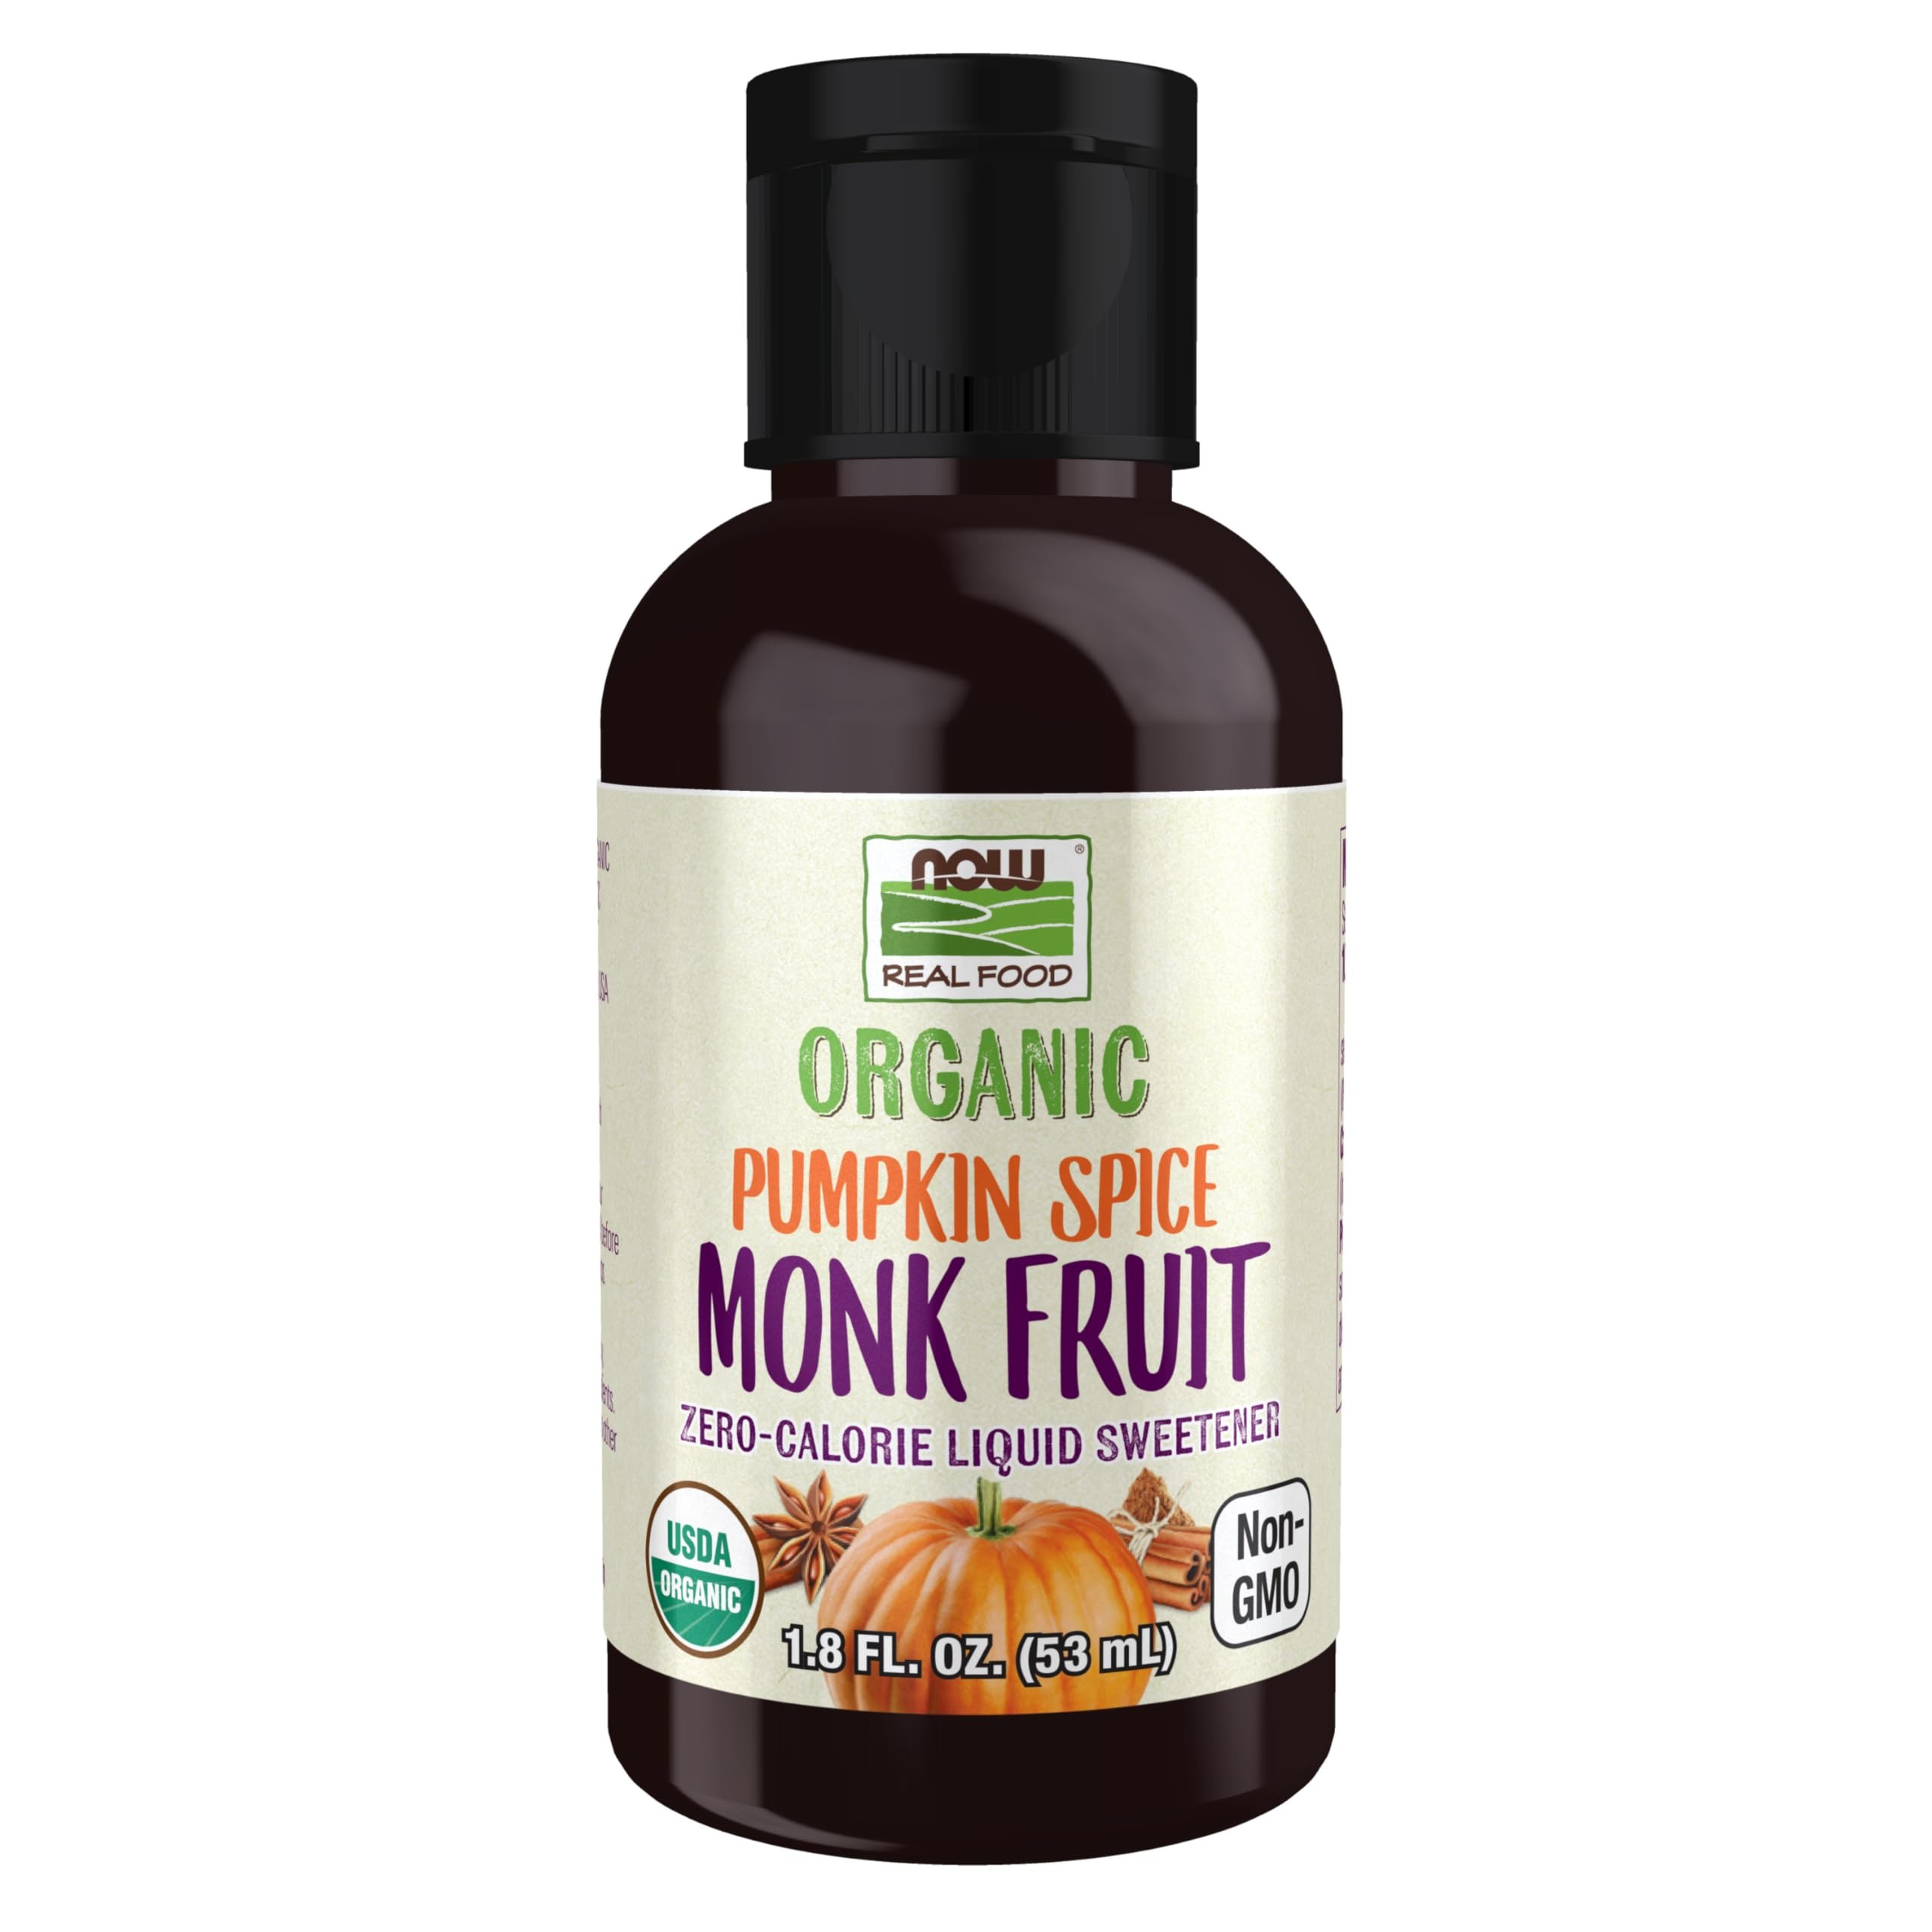
Item Name: NOW Foods, Organic Liquid Monk Fruit, Pumpkin Spice, Zero-Calorie Sweetener, 1.8-Ounce
Bullet Point 1: ZERO-CALORIE LIQUID SWEETENER: Monk fruit, also known as Luo Han Guo, is our newest zero-calorie sweetener.
Bullet Point 2: LOW GLYCEMIC INDEX: Monk fruit is significantly sweeter than sugar, up to 200 times as sweet and is a fantastic alternative to sugar in beverages.
Bullet Point 3: NON-GMO PROJECT VERIFIED AND CERTIFIED ORGANIC: Now in pumpkin spice flavor and perfect to add to coffee for a zero-calorie treat!
Bullet Point 4: Because you are what you eat, NOW Real Food is committed to providing delicious, healthy, natural, and organic foods. Keep it natural. Keep it real.
Bullet Point 5: Packaged in the USA by a family owned and operated company since 1968.
Value: 1.8
Unit: Fl Oz

Price: 13.24